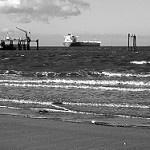
Label: B & W